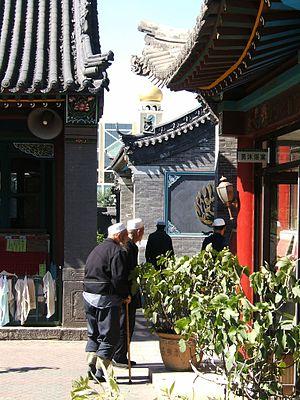
La Grande Mosquée de Hohhot est une mosquée située dans le district de Huimin à Hohhot, capitale de la Région autonome de Mongolie-Intérieure, en République populaire de Chine. Elle est classée depuis 2013 au catalogue des Sites historiques et culturels majeurs protégés au niveau national de Chine. C'est la plus vieille et la plus grande mosquée de Mongolie-Intérieure.
Vous trouverez ci-dessous une liste partielle des mosquées de République populaire de Chine.
Les religions en Mongolie sont variées, depuis la création des grands Empires turco-mongols et durant leur plus de 1 500 années d'existence, en raison de la diversité des confessions des populations dominées.